History of homosexuality in American film

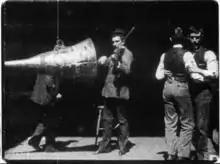
"The Dickson Experimental Sound Film" (1895)

The first notable suggestion of homosexuality on film was in 1895, when two men were shown dancing together in the William Kennedy Dickson motion picture "The Dickson Experimental Sound Film", commonly labeled online and in three published books as "The Gay Brothers". At the time, the men were not seen as "queer" or even flamboyant, but merely as acting fancifully. However, film critic Parker Tyler stated that the scene "shocked audiences with its subversion of conventional male behavior". During the late 19th century and into the 1920s and 30s, homosexuality was largely depicted through gender-based conventions and stereotypes. Oftentimes male characters intended to be identified as gay were flamboyant, effeminate, humorous characters on film. The terms "pansy" and "sissy" became tagged to homosexuality and described "a flowery, fussy, effeminate soul given to limp wrists and mincing steps". Because of his high-pitched voice and attitude, the pansy easily transitioned from the silent film era to the talking pictures where those characteristics could be taken advantage of. Gay male characters were depicted as having stereotypically feminine jobs, such as a tailor, hairdresser, or choreographer; reinforcing the stereotype that gay men were limited to certain careers. Lesbian characters did not have a title like gay men, but were still associated with crossdressing, a deep voice, and having a stereotypically masculine job.